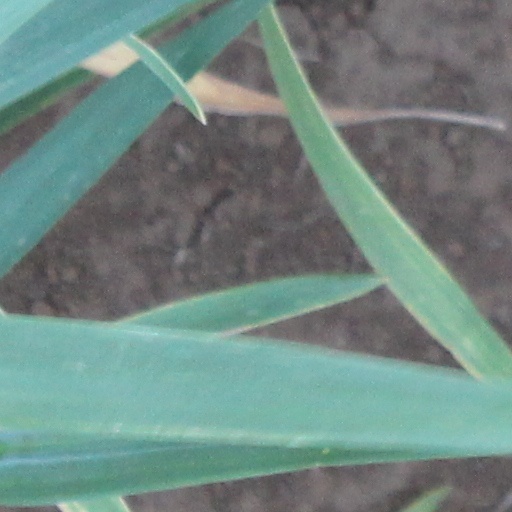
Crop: wheat